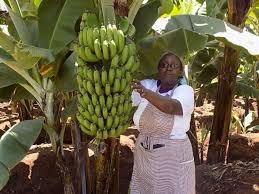
Mwanamke mmoja akiwa pale katika shamba la ndizi. Kuna ndizi moja kubwa ambaye  bado iko katika hapo shamba. Huenda hii ndizi inahitajikana kukatwa ili  ipelekwe soko ama wakatengeneze ikuwe chakula.